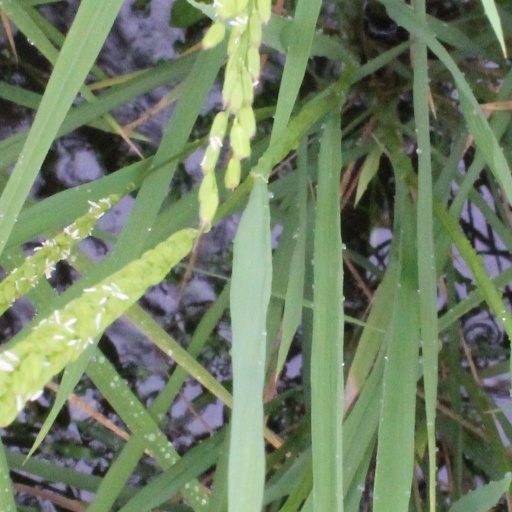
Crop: rice